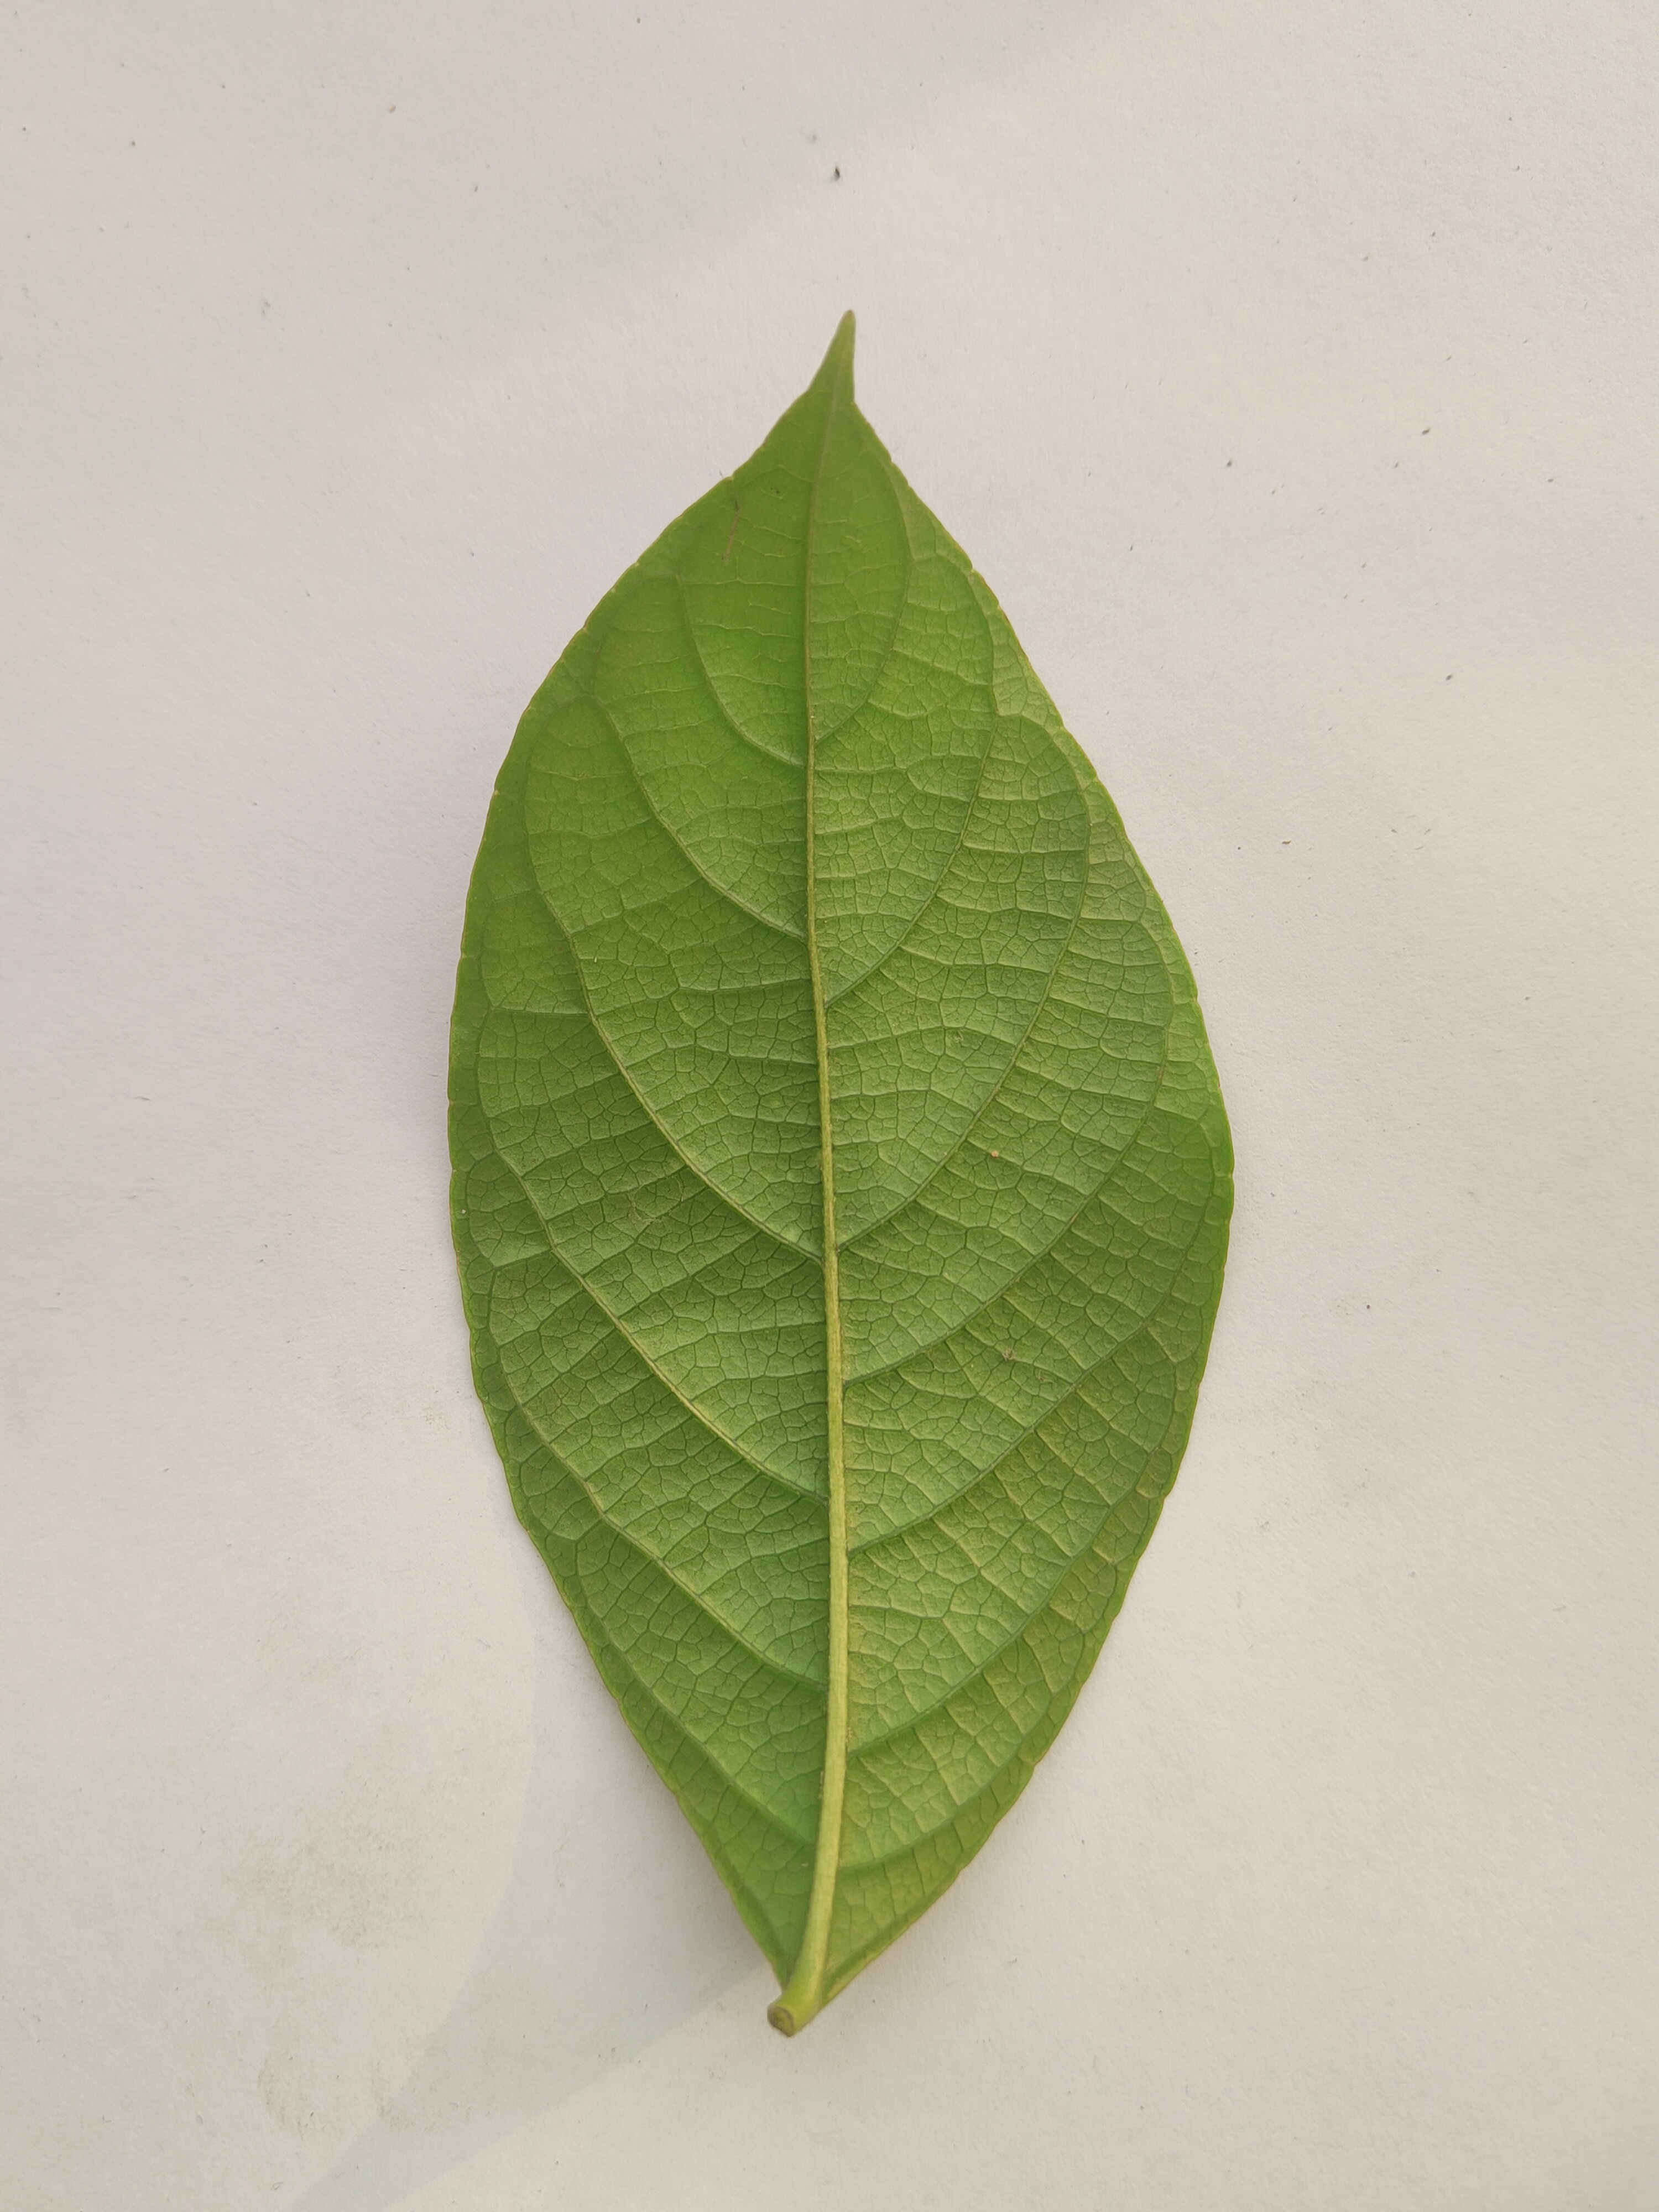
Leaf variety: Lotkon